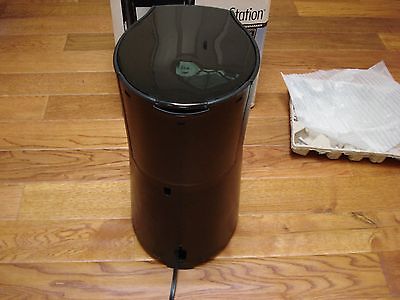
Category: coffee maker